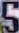
Number: 5